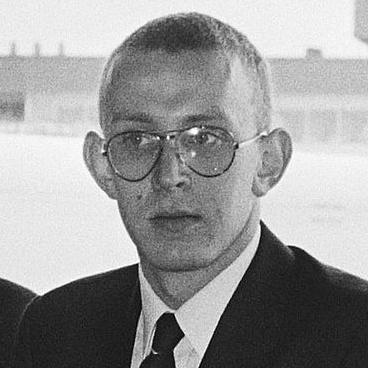
Age: 17